Landtag of Thuringia

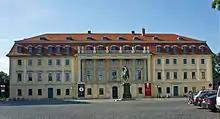
Former Thuringian Landtag ("Fürstenhaus") in Weimar

The Landtag of the newly established Free State of Thuringia ("Freistaat Thüringen") first convened in 1920 in Weimar. Its deputies were elected for three years according to a proportional representation system, with a minimum voting age of 21. During the Weimar Republic period until 1933, six state elections were held. Upon the 1929 elections, Thuringia became one of the first German federal states where the Nazi Party gained real political power. Wilhelm Frick was appointed Minister of the Interior for the state of Thuringia after the NSDAP won six delegates to the Landtag. In the 1932 elections the Nazis emerged as the strongest party with 26 of 61 seats and Fritz Sauckel assumed the office of Minister-President. Following the Nazi seizure of power in Berlin, the Landtag was abolished in the "Gleichschaltung" process by the "Law on the Reconstruction of the Reich" of 30 January 1934.